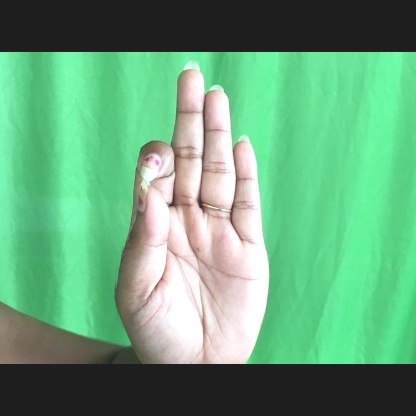
Mudra: Aralam